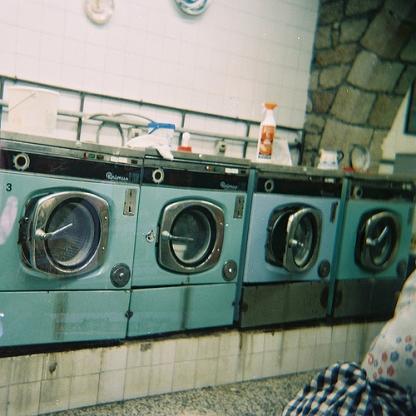
Scene: Indoor